Cuverville, Eure

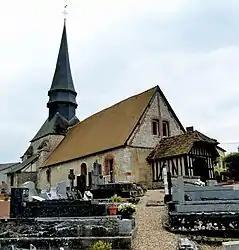
The church in Cuverville

Cuverville is a commune in the Eure department of northern France.